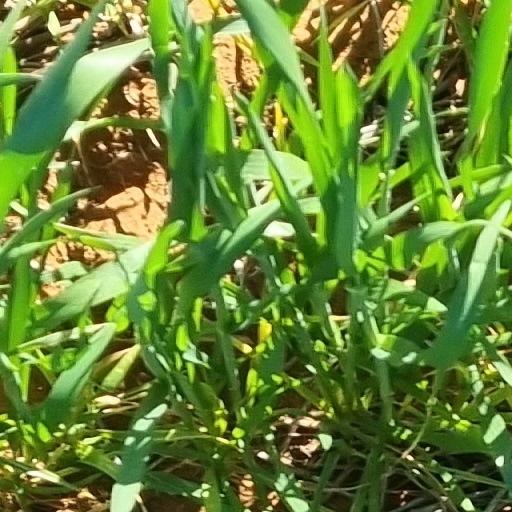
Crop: wheat